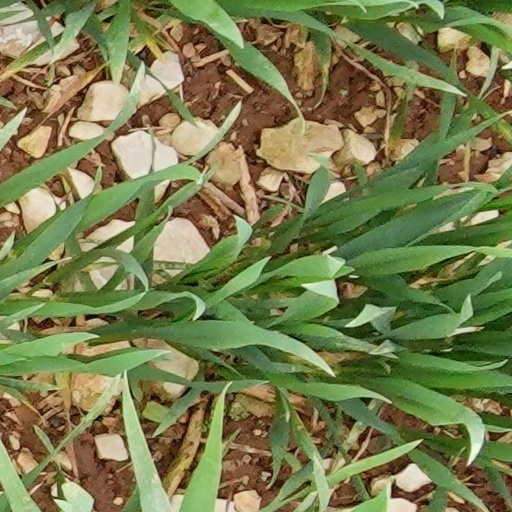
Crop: wheat